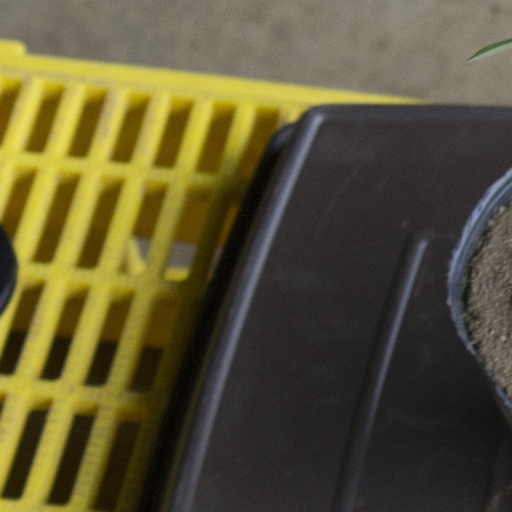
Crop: soybean